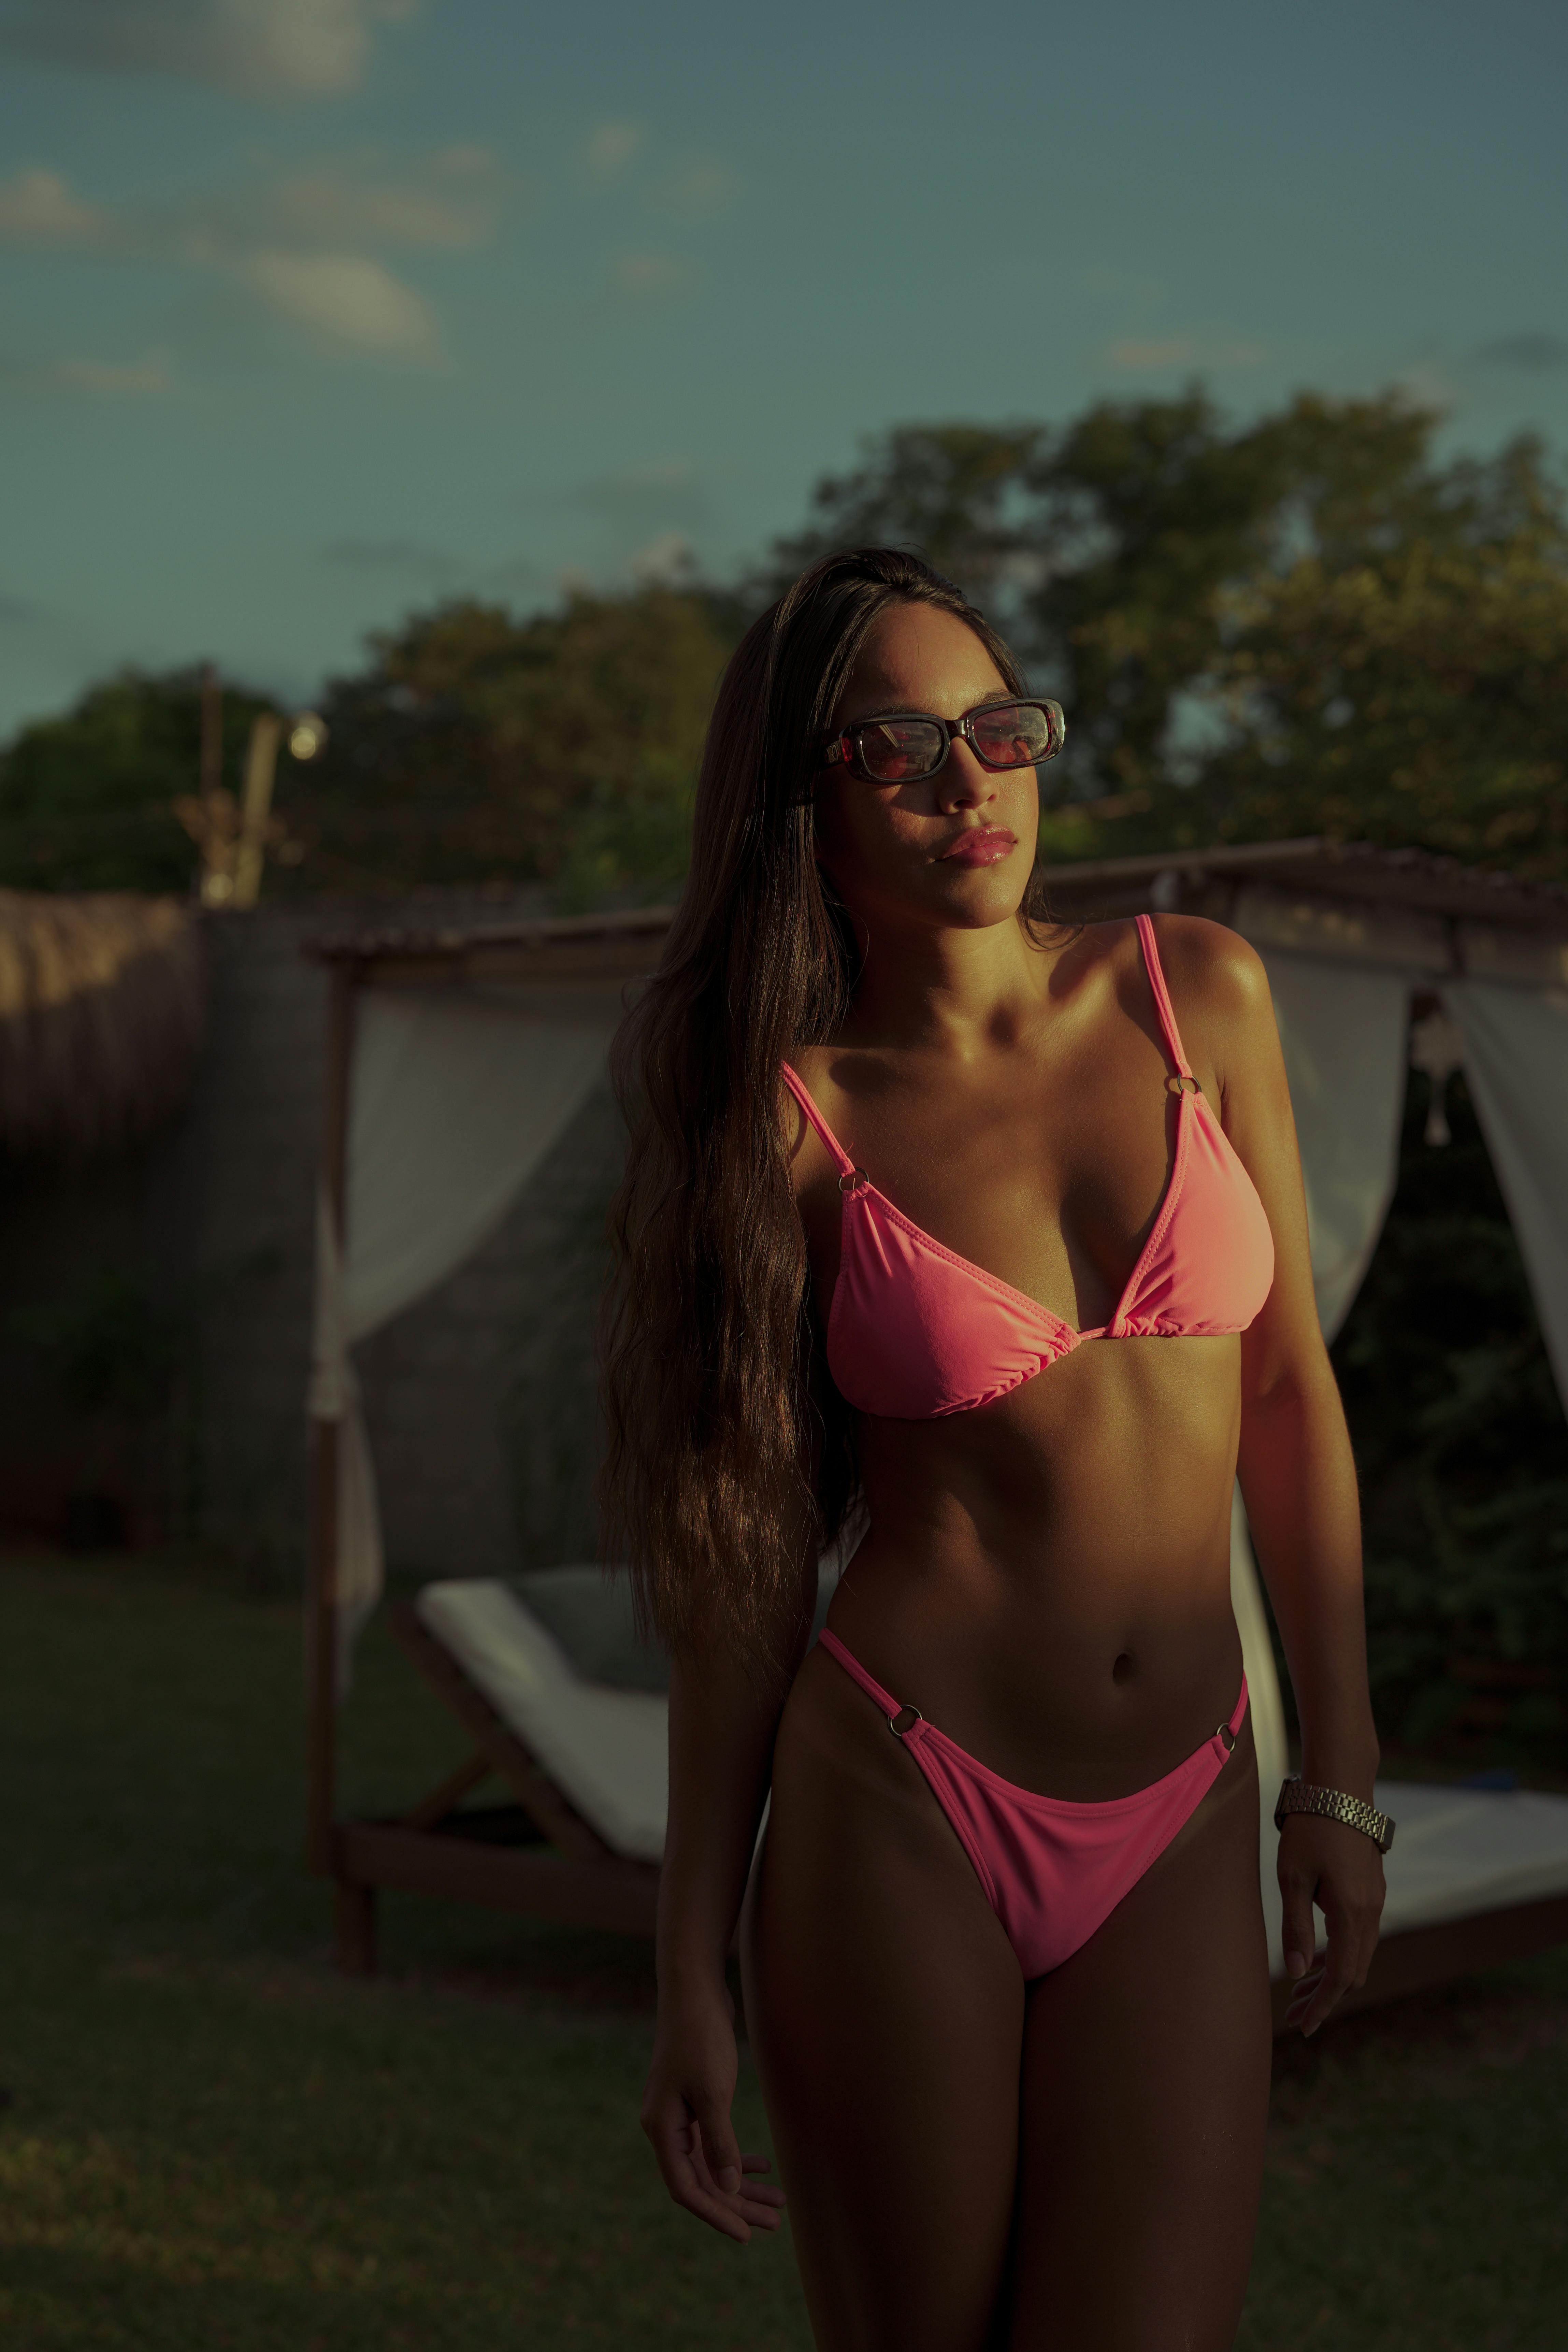
woman, swimsuit top, undergarment, bikini, lingerie, bra, swimsuit bottom, swimsuit, lingerie top, waist, active undergarment, leisure, abdomen, briefs, vacation, torso, underpants, stomach, navel, sun tanning, hip, beach, tropics, Human back, holiday, model